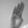
ASL letter: B